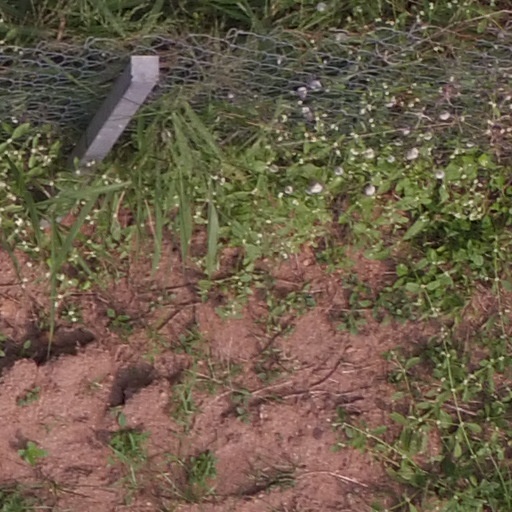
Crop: maize; corn